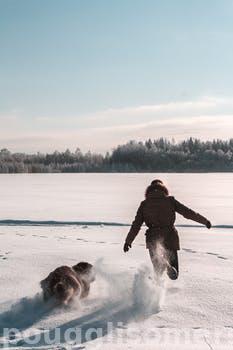
Label: Watermark